Oxley Wild Rivers National Park

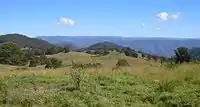
Green Gully area, Yarrowitch, NSW

The Apsley Macleay Gorges are a converging point for moister eastern coastal and dry western floras, and some 950 native plant species have been identified, of which 36 are rare or threatened.